Question: What is on the plate?
Tambaya: Menene akan farantin?
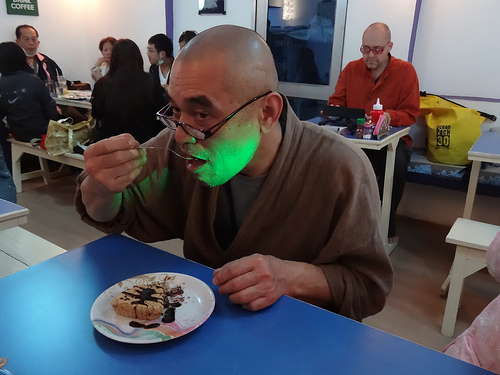
Answer: Food.
Amsa: Abinci.